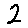
Label: 2